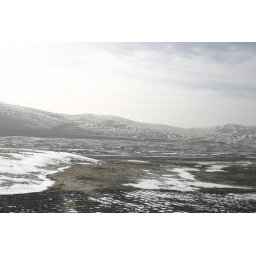
View from train window the morning I woke up in Tibet.